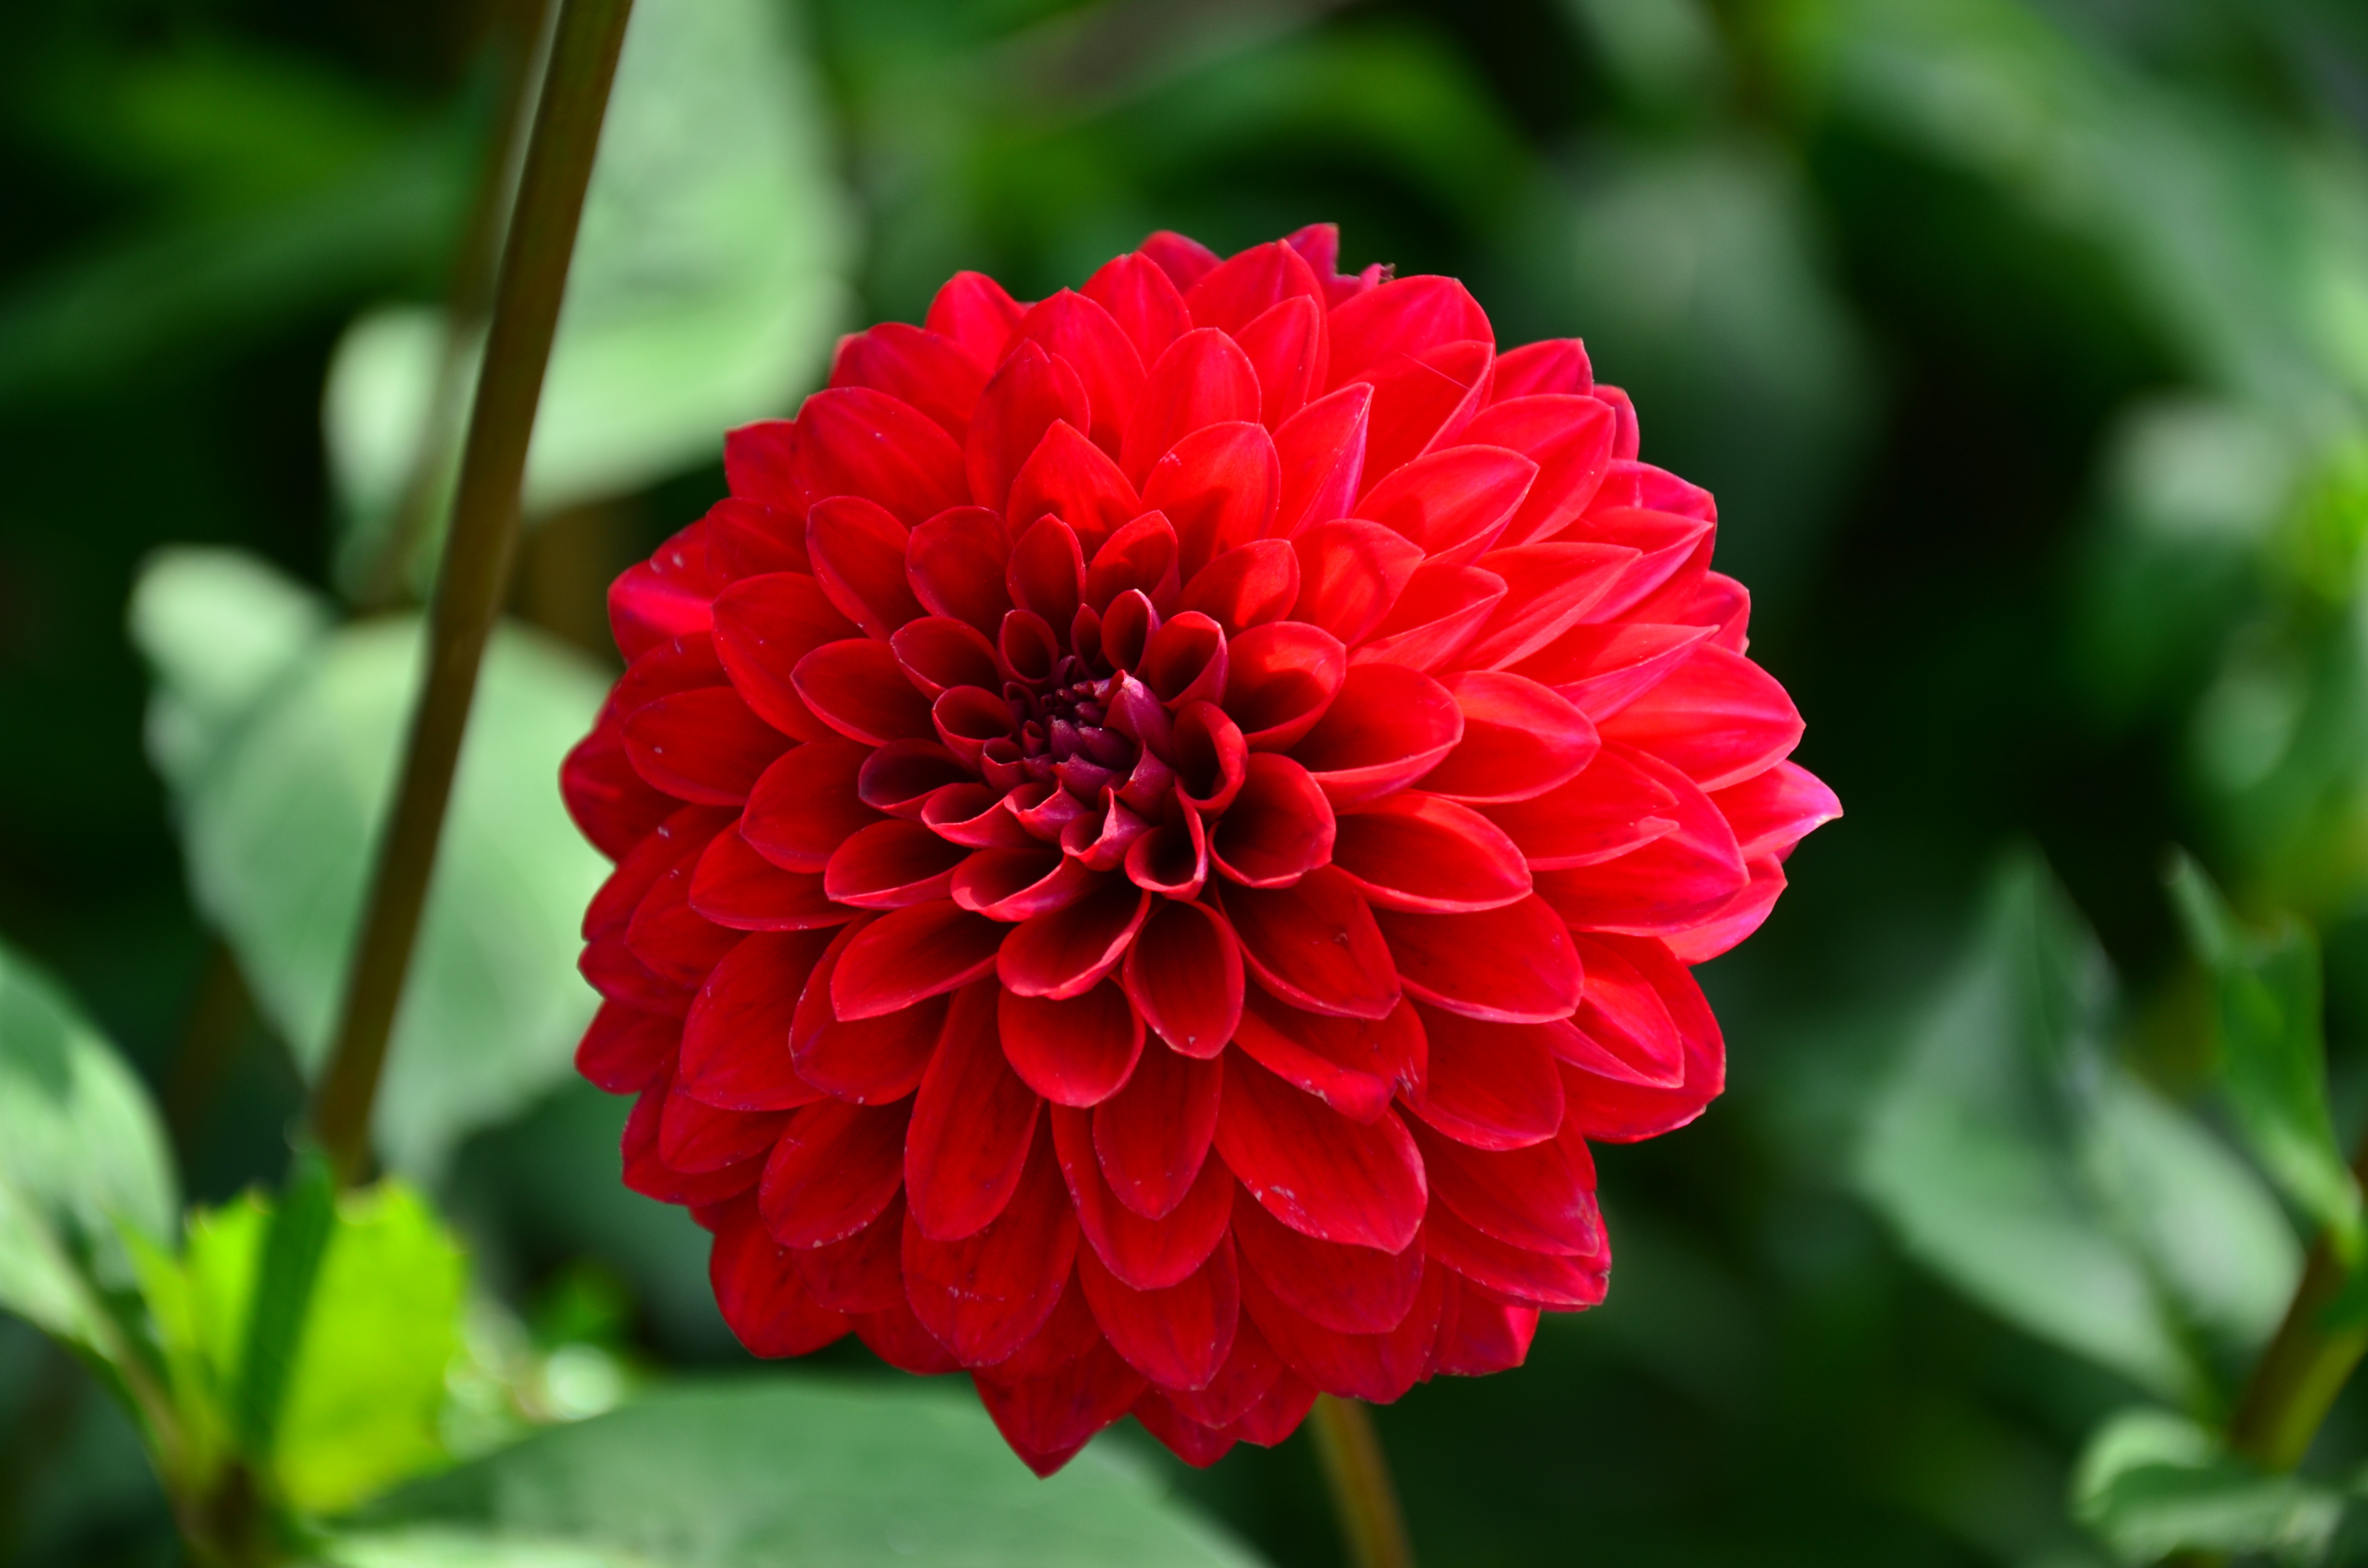
nature, plant, flower, petal, spring, red, botany, garden, flora, dahlia, macro photography, flowering plant, daisy family, annual plant, plant stem, land plant